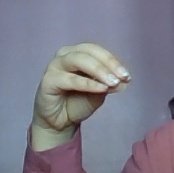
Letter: ha